Ashot Avagyan

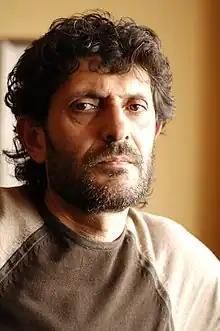
Ashot Avagyan in 2007, photo by German Avagyan

Ashot Avagyan (Armenian: Աշոտ Ավագյան; born May 20, 1958) is a modern Armenian artist who lives and works in Sisian, Armenia.